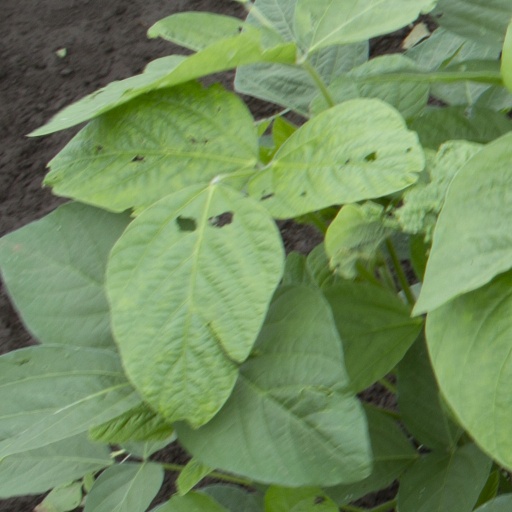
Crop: soybean